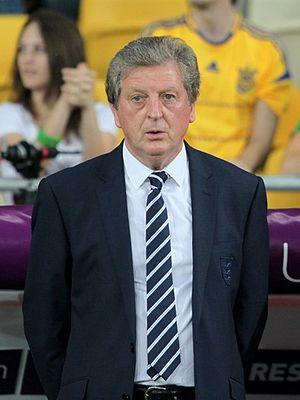
Gary Neville, né le 18 février 1975 à Bury, est un footballeur international anglais évoluant au poste d'arrière droit reconverti entraîneur.